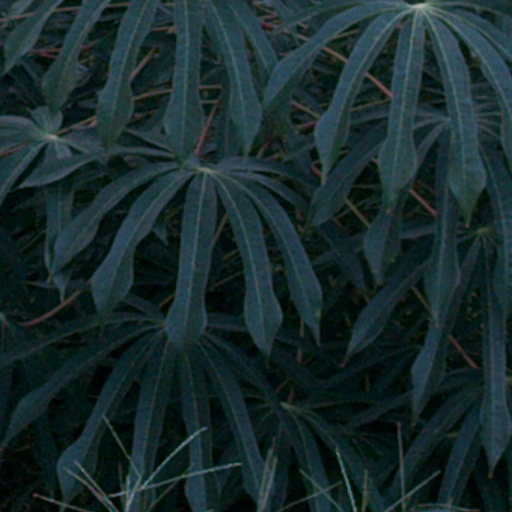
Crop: cassava